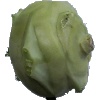
Label: Kohlrabi 1